Llanwenog

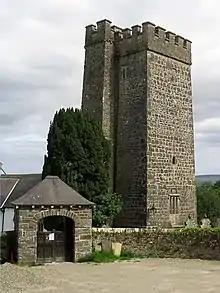
Llanwenog Church

Llanwenog is a village and community in Ceredigion, Wales. In 2011 the population of Llanwenog was 1,364, of whom 57.0% were able to speak Welsh. The community includes the villages of Alltyblacca, Gorsgoch, Cwmsychbant, Cwrtnewydd, Highmead, Aber, Drefach and Rhuddlan.